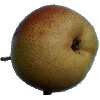
Label: pear_forelle